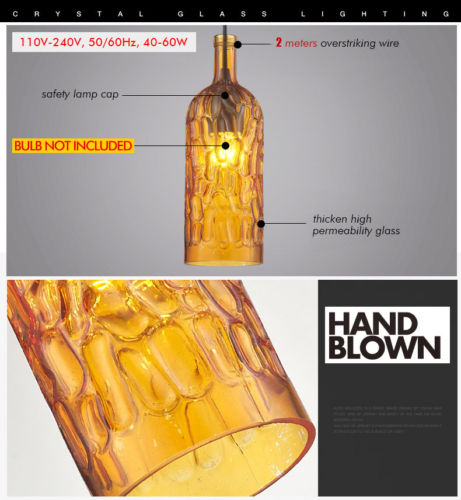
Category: lamp